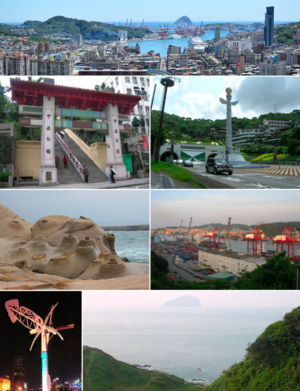
Keelung est une ville provinciale de République de Chine.